E. L. Senanayake

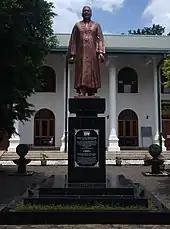
E. L. Senanayake Statue at Kandy.

He was elected to the Kandy Municipal Council in 1943. In 1946 he was elected as the Deputy Mayor of Kandy and was elected Mayor of Kandy in 1950 as the country’s youngest mayor. During his tenure the new Kandy Central Market was constructed, the Kandy water supply scheme at Getambe, the D.S. Senanayake Public Library, the E.L. Senanayake Children's Library, the Auditorium and the E. L. Senanayake Children's Park at Ampitiya.